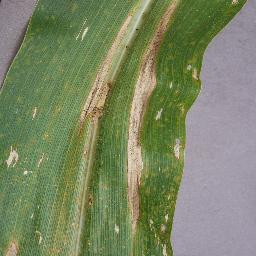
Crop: corn
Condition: (maize)_northern_blight